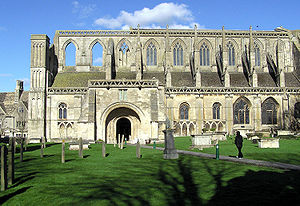
Malmesbury Abbey
Malmesbury Abbey.
Malmesbury Abbey var et kloster i Malmesbury, Wiltshire i England.